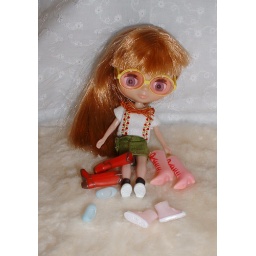
Bella got a special parcel in the mail today. It had shoes and glasses just for her